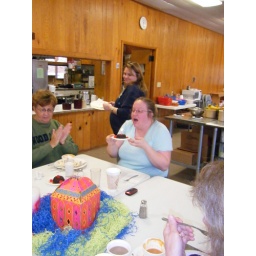
Tia got a lava cake with a candle in it on her birthday. Here she is blowing out the candles.